Colorado Springs, Colorado

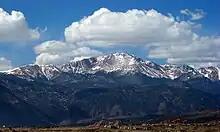
Pikes Peak, the easternmost "fourteener" in the United States

Army divisions are trained and stationed at Fort Carson. The United States Air Force Academy was established after World War II, on land donated by the City of Colorado Springs.